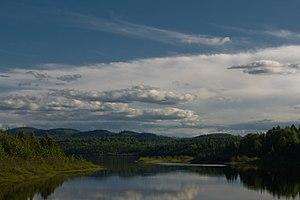
Le comté d'Aroostook est un comté de l'État du Maine aux États-Unis. Le siège est la ville de Houlton avec des bureaux à Caribou et Fort Kent. Selon le recensement de 2010, sa population est de 71 870 habitants, ce qui représente 5,4 % de la population totale de l'État du Maine.